Mariyan Ognyanov

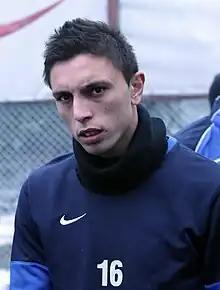
Ognyanov in 2011

Mariyan Georgiev Ognyanov (born 30 July 1988) is a Bulgarian professional footballer who plays as a midfielder.